List of Shigofumi episodes

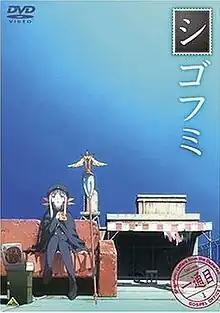
The cover of the Japanese edition of the first DVD compilation.

This is a list of episodes from the Japanese animated television series . The episodes are directed by Tatsuo Satō and written by Ichirō Ōkouchi, features original character designs by Kouhaku Kuroboshi and assistant direction by Katsushi Sakurabi. The series is animated by the Japanese animation studio J.C.Staff, and produced by Bandai Visual and Genco; sound production was headed by Rakuonsha. The episodes are based on the original concept by Tomorō Yuzawa, and adapt the concept over twelve episodes. The plot of the anime follows , a mail carrier from the afterlife realm of Shigo who delivers "shigofumi" — letters written by people who have recently died — to people in a city in Japan.